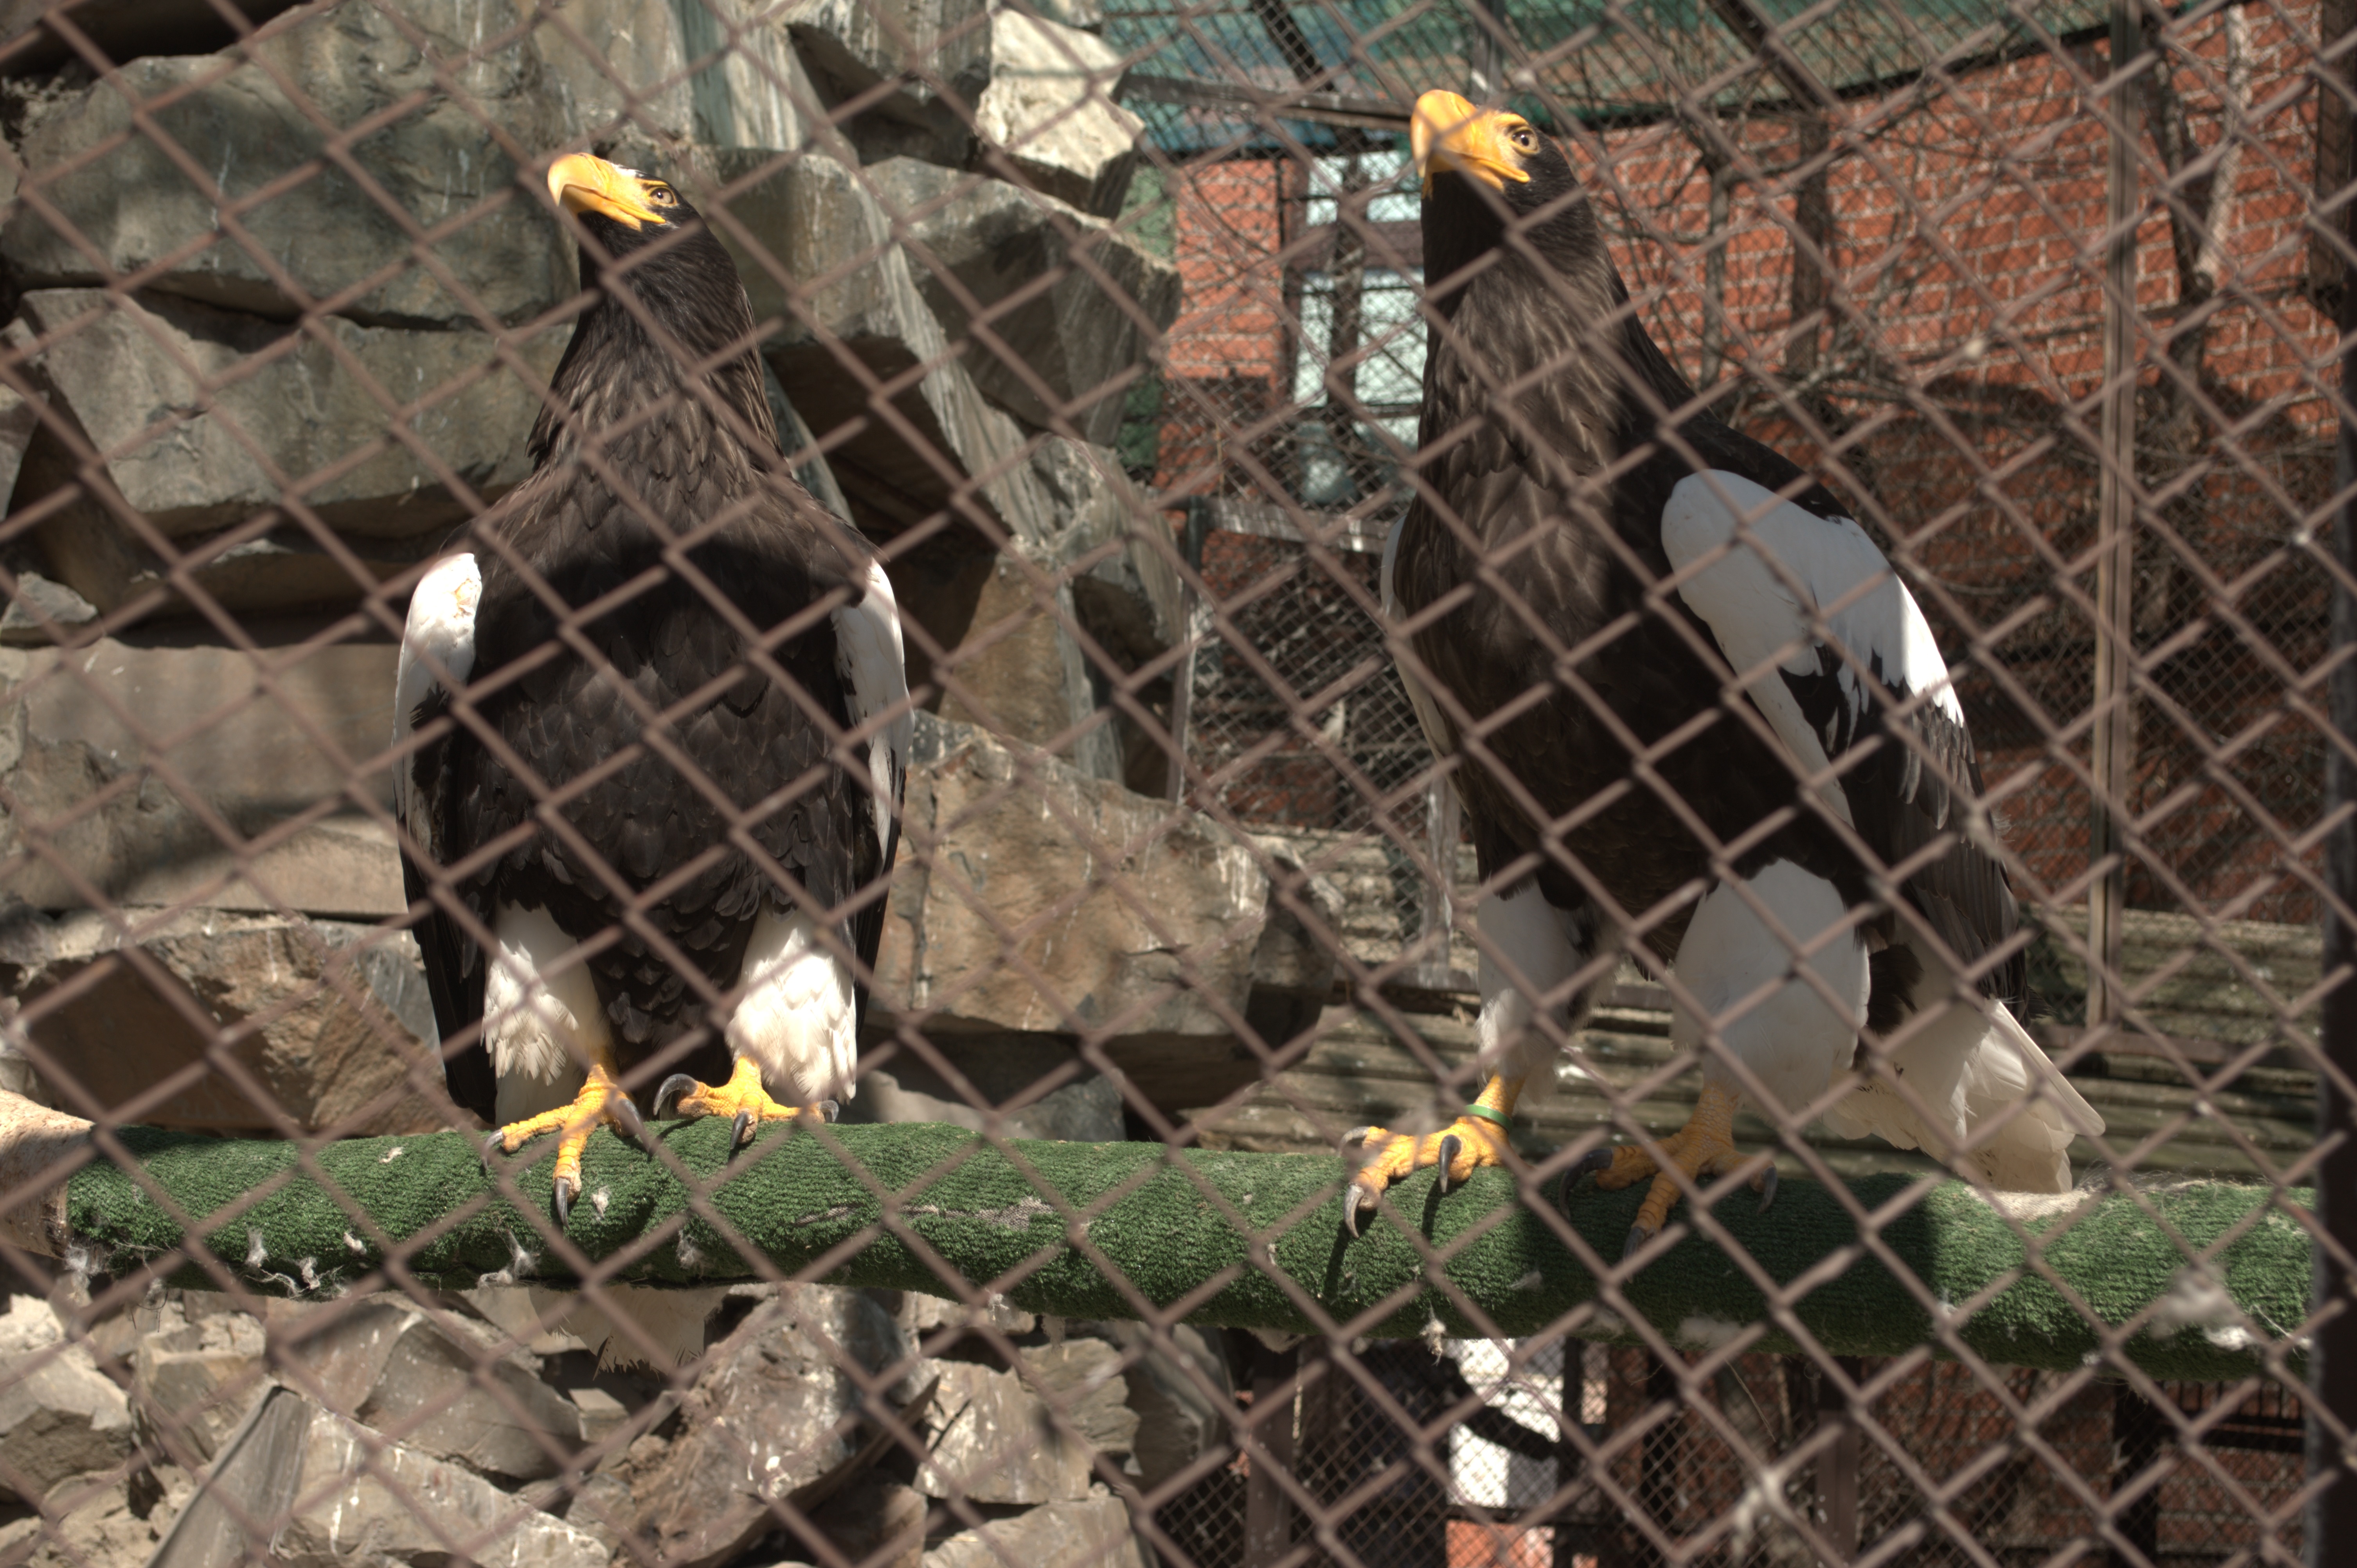
zoo, bird, beak, bird of prey, chain link fencing, accipitriformes, organism, adaptation, vulture, california condor, plant, animal shelter, andean condor, condor, falconiformes